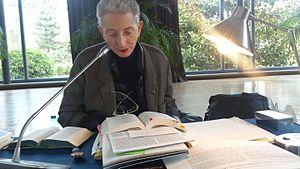
Hélène Cixous enseignant à la Maison Heinrich Heine 15 mars 2014